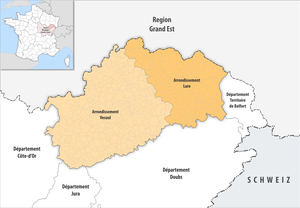
Le département de la Haute-Saône comprend deux arrondissements.